Sav Rocca

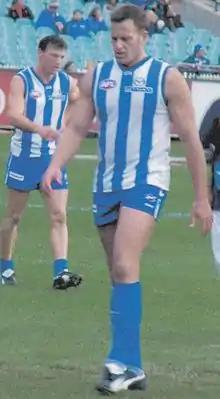
Rocca playing for the in 2004

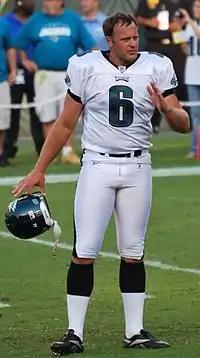
Rocca during a preseason game against the Jacksonville Jaguars, 2009.

Rocca had tried out for the Buffalo Bills in 2006 but was not invited to training camp. The Philadelphia Eagles, looking to provide some competition for Dirk Johnson, signed Rocca for the 2007 training camp. In the Eagles preseason, Rocca had several punts of over 50 yards and another that went over 65 yards. On the 65-yard punt, Antwan Barnes of the Baltimore Ravens levelled Rocca, knocking off his helmet. While officials did not penalise Barnes during the game, the league fined him US$12,500 for the hit. Rocca was favoured over Johnson by placekicker David Akers as his holder for place kicks. He was not perfect, however, mishandling a snap on one attempt and failing to handle a poor snap on a second attempt in a game against the New York Jets. On the final day of cuts, Rocca learned that he had won the job when Johnson was released.